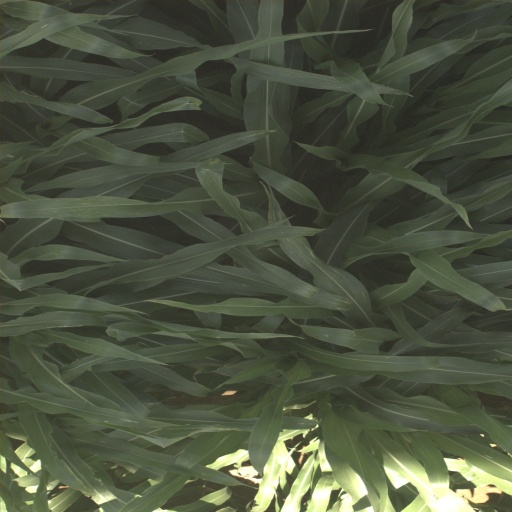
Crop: sorghum